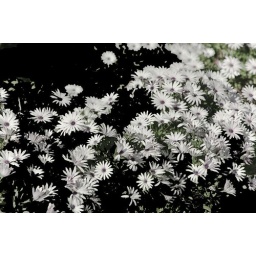
Daisies in front of a building with the ground and leaves removed